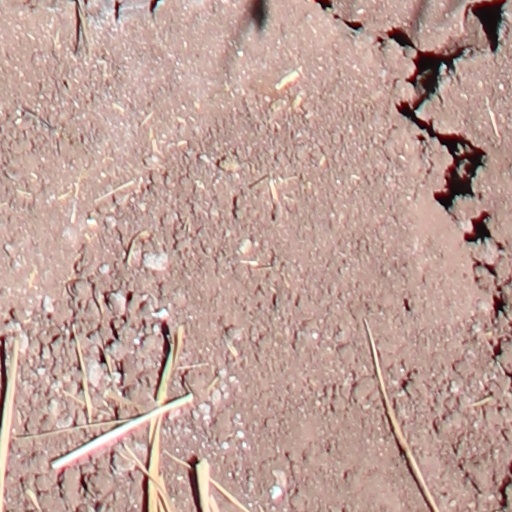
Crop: wheat